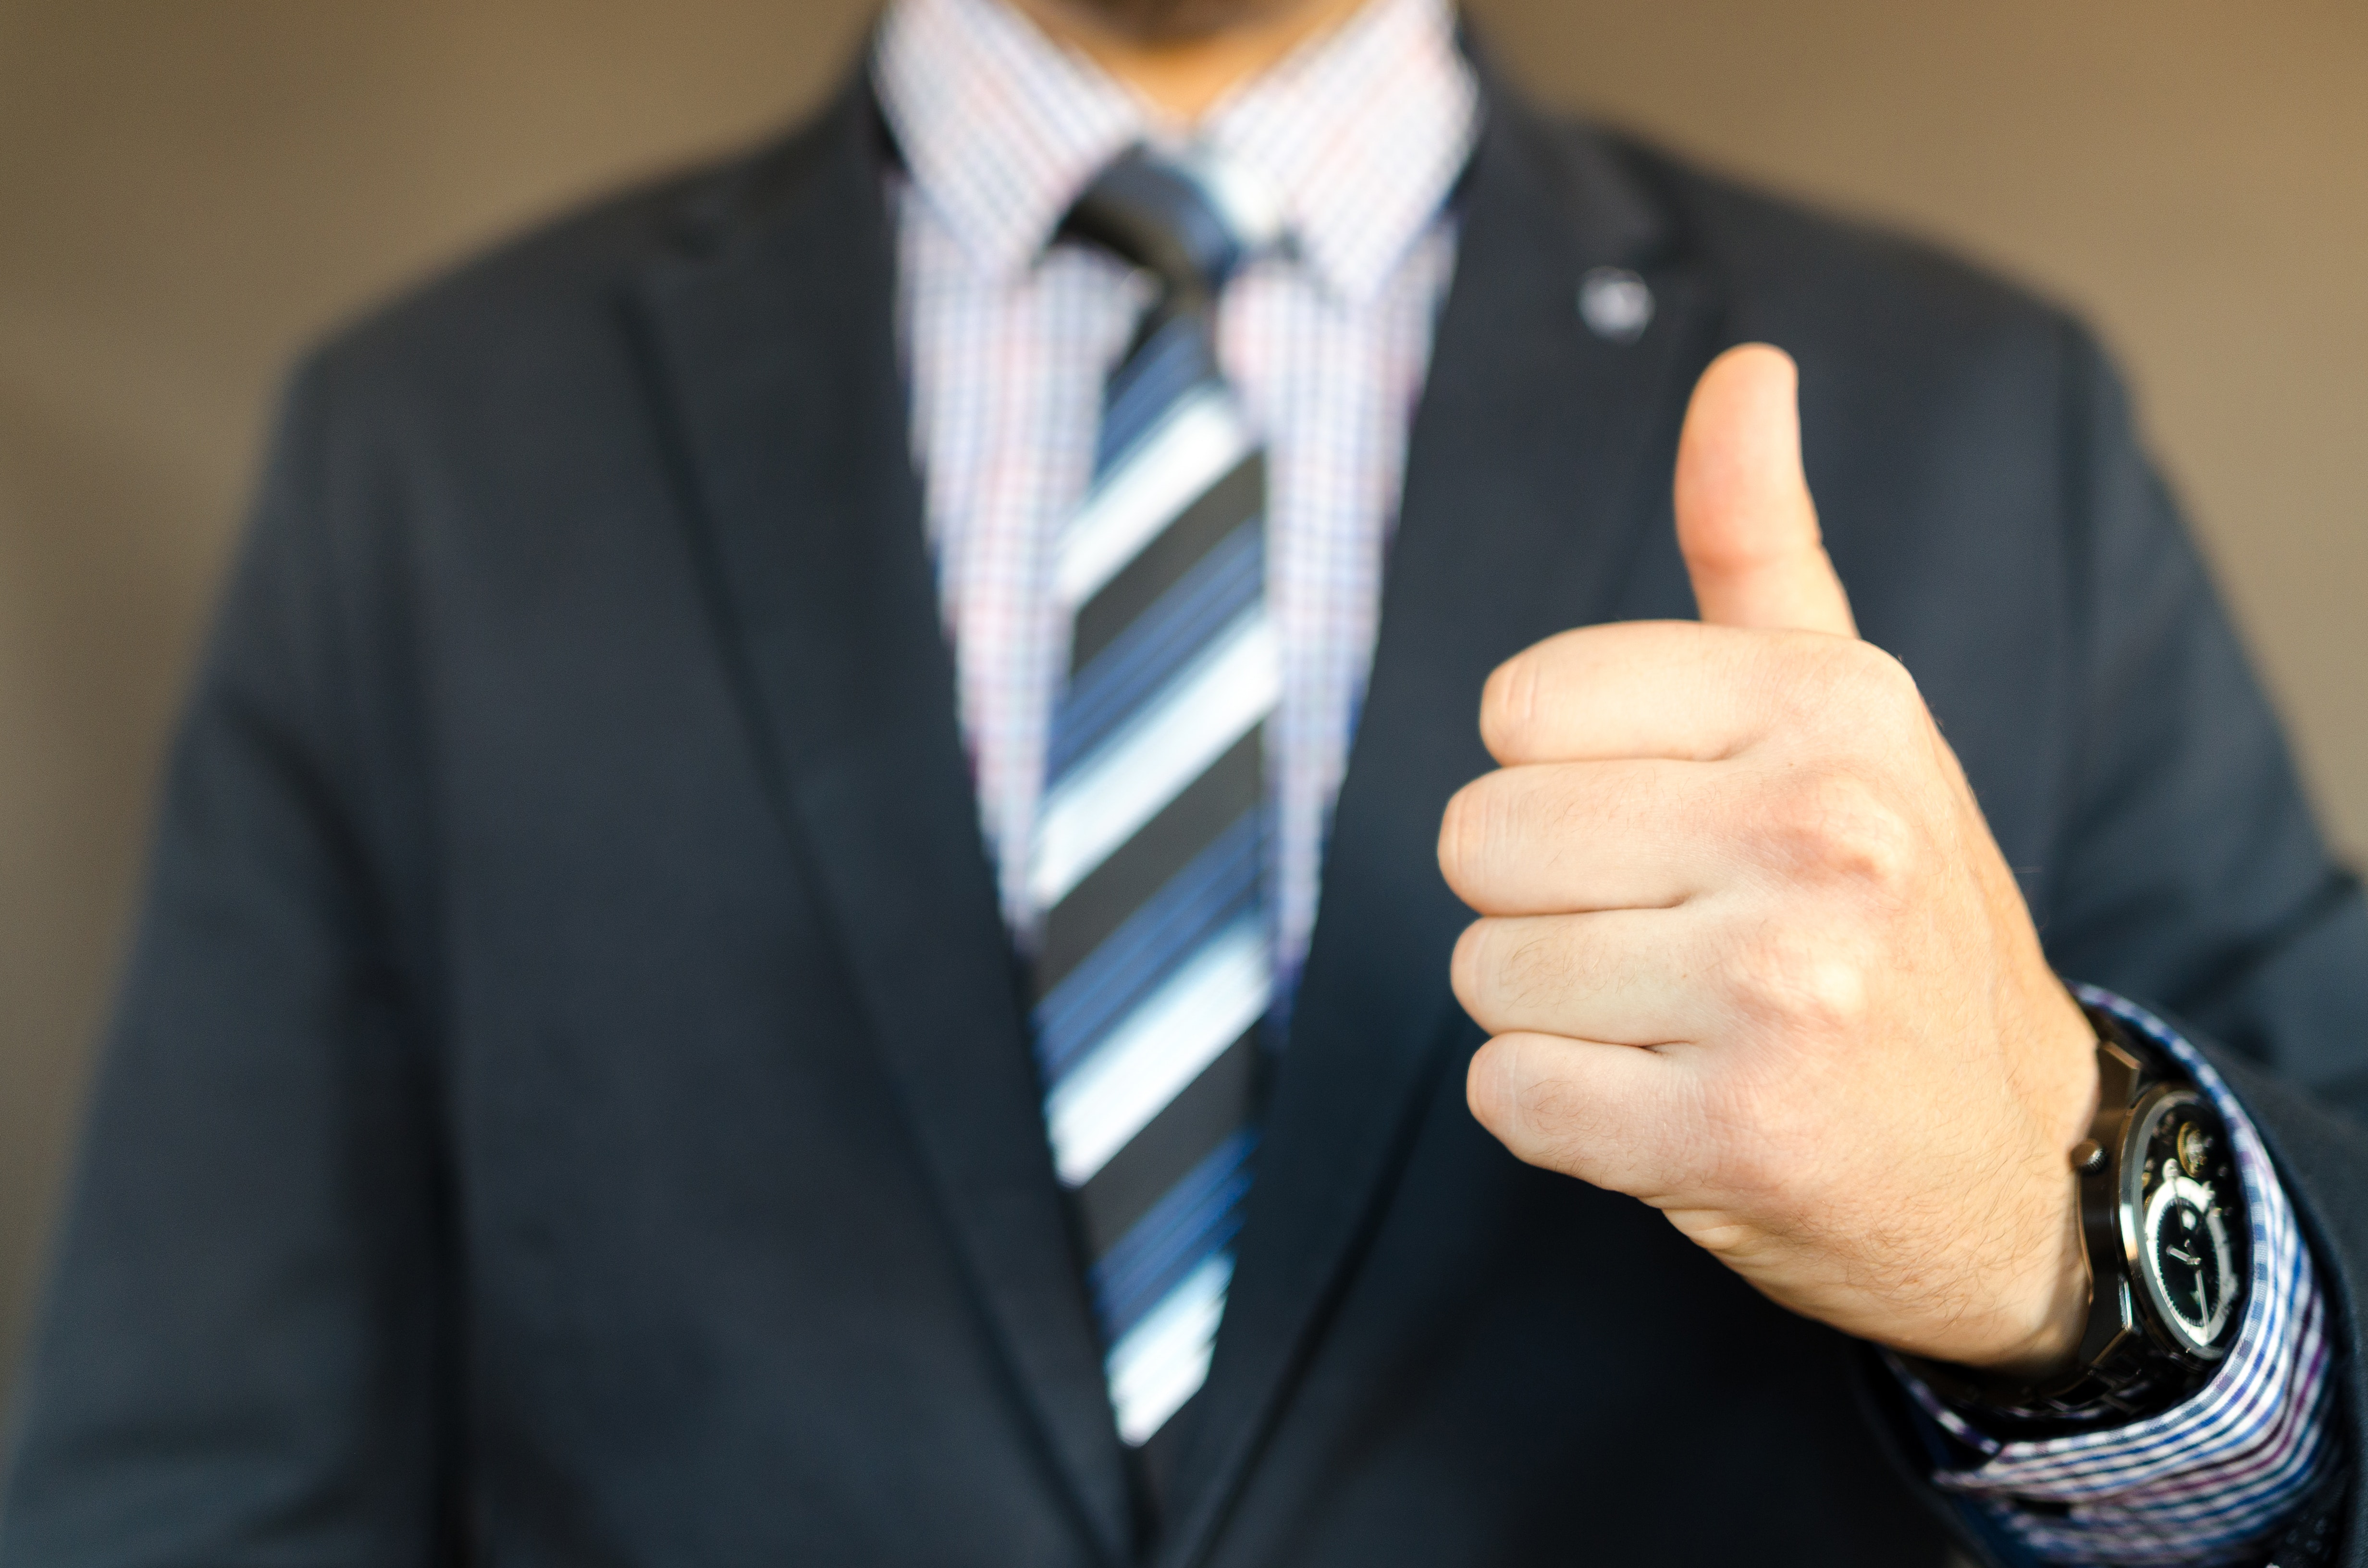
necktie, suit, finger, hand, gentleman, businessperson, white collar worker, outerwear, business, thumb, formal wear, tuxedo, job